Charles Frederick Garnsey

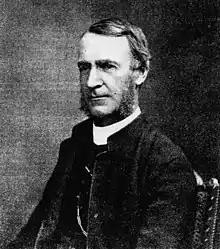
Rev Charles Frederick Garnsey

Charles Frederick Garnsey was born in Forest of Dean, Gloucestershire, the son of an evangelical clergyman, Thomas Rock Garnsey (1792–1847), the incumbent of Christ Church, Berry Hill. He was educated at Monmouth Grammar School.